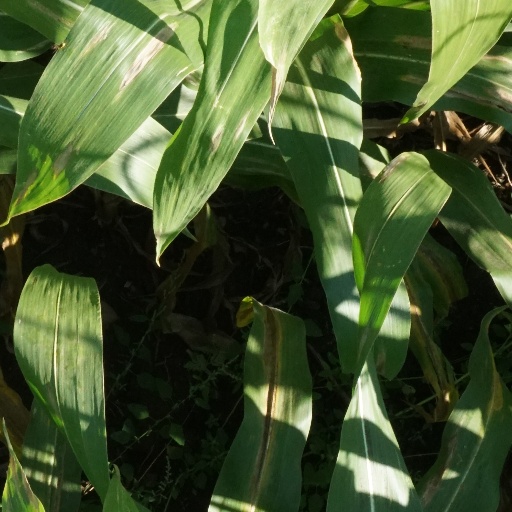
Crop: maize; corn